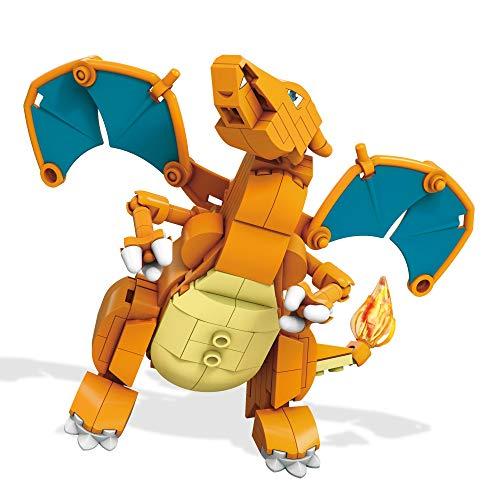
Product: Mega Construx Pokemon Charizard
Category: Toys & Games | Building Toys | Building Sets
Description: Buildable Charizard figure with transparent tail flame.
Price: $16.10
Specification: ProductDimensions:1.9x10.3x9inches|ItemWeight:10.4ounces|ShippingWeight:11.2ounces(Viewshippingratesandpolicies)|DomesticShipping:ItemcanbeshippedwithinU.S.|InternationalShipping:ThisitemcanbeshippedtoselectcountriesoutsideoftheU.S.LearnMore|ASIN:B01N7TYK9S|Itemmodelnumber:DYR77|Manufacturerrecommendedage:8-12years